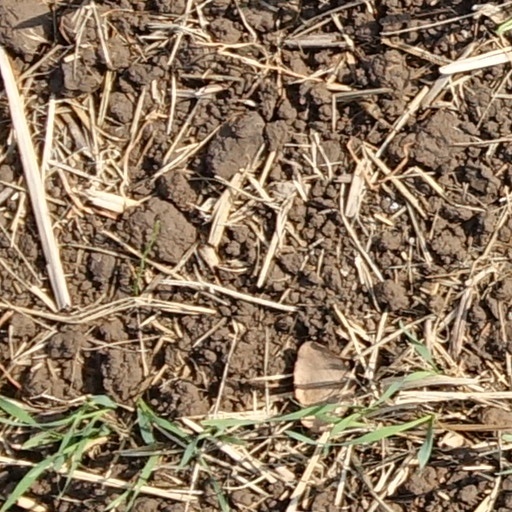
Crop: wheat